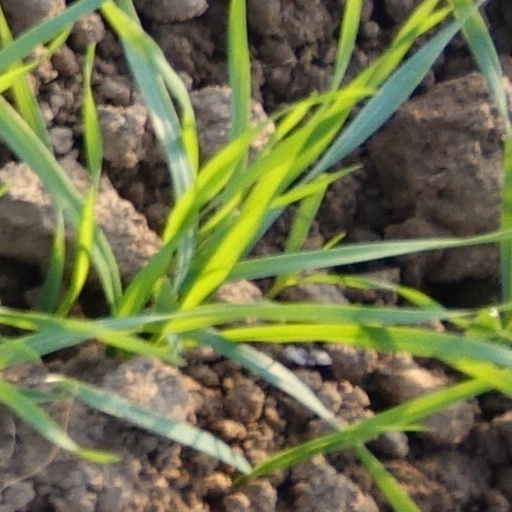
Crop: wheat